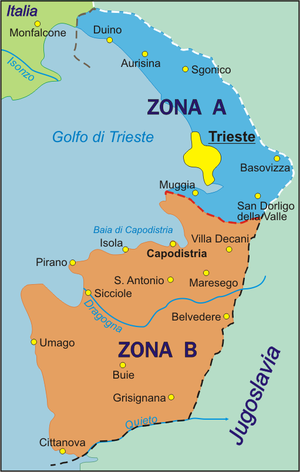
Osimotraktaten
Kort over territoriet med de to zoner.
Osimotraktaten er en traktat som blev underskrevet 10. november 1975 af Jugoslavien og Italien i Osimo i Ancona. Denne fastslog den endelige deling af Fristaten Trieste. Traktaten er skrevet på fransk og trådte i kraft 11. oktober 1977.